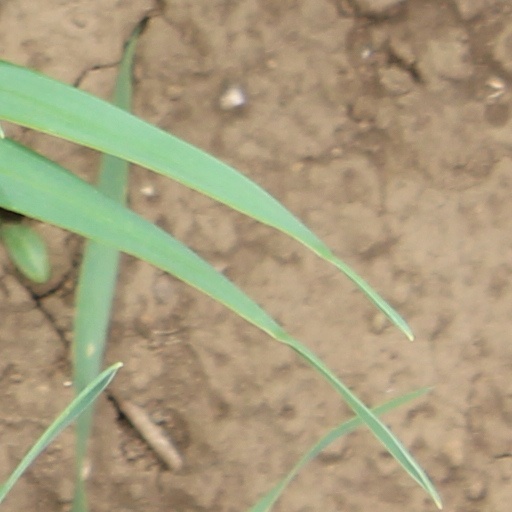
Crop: wheat